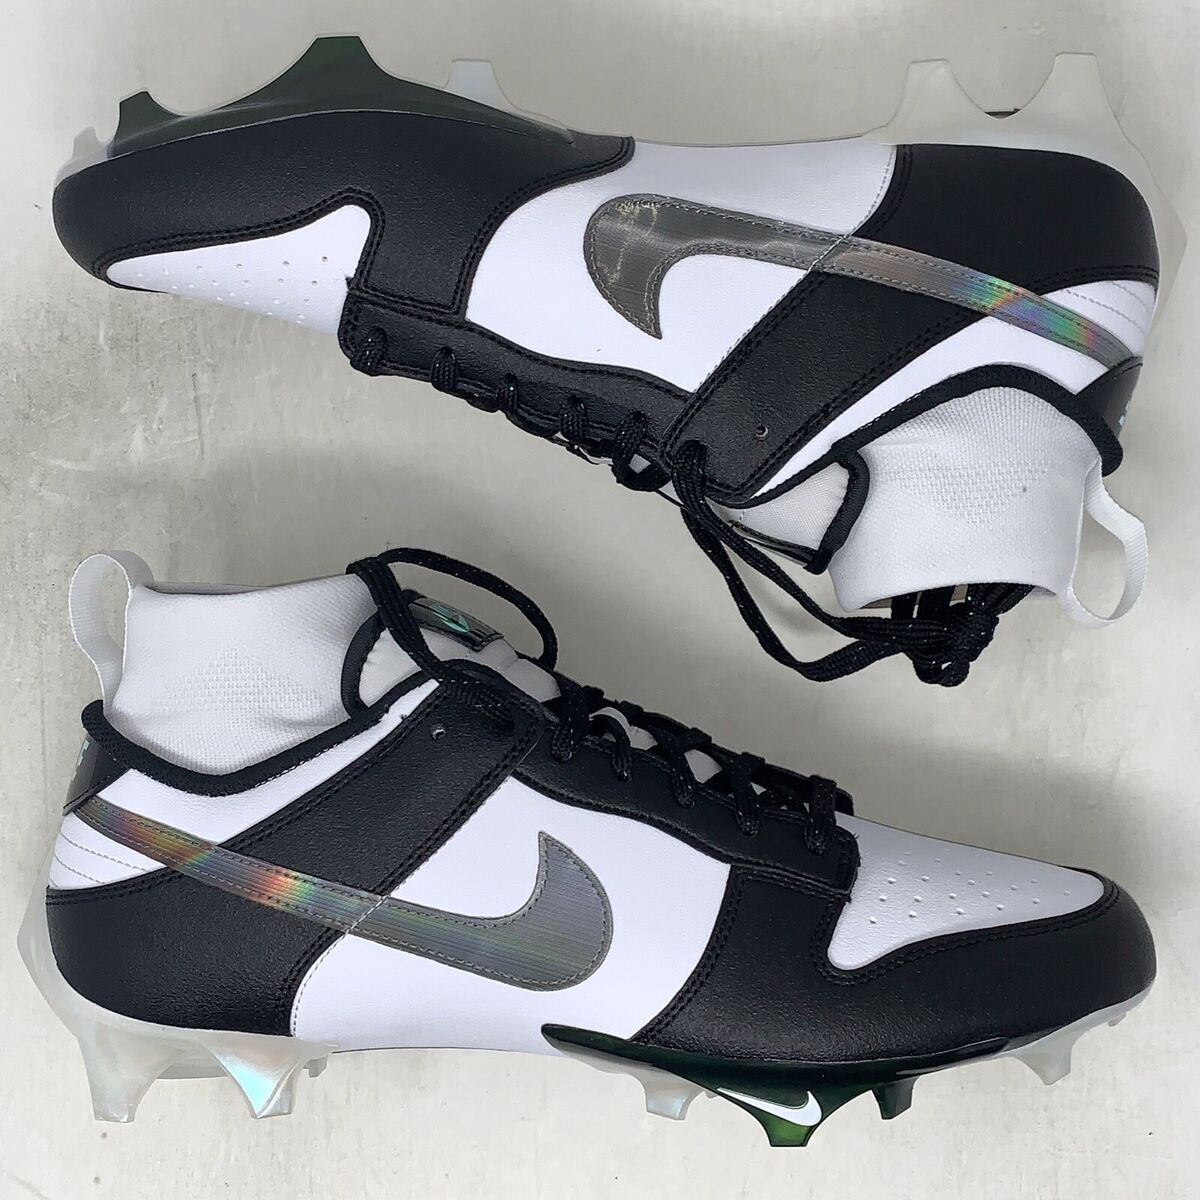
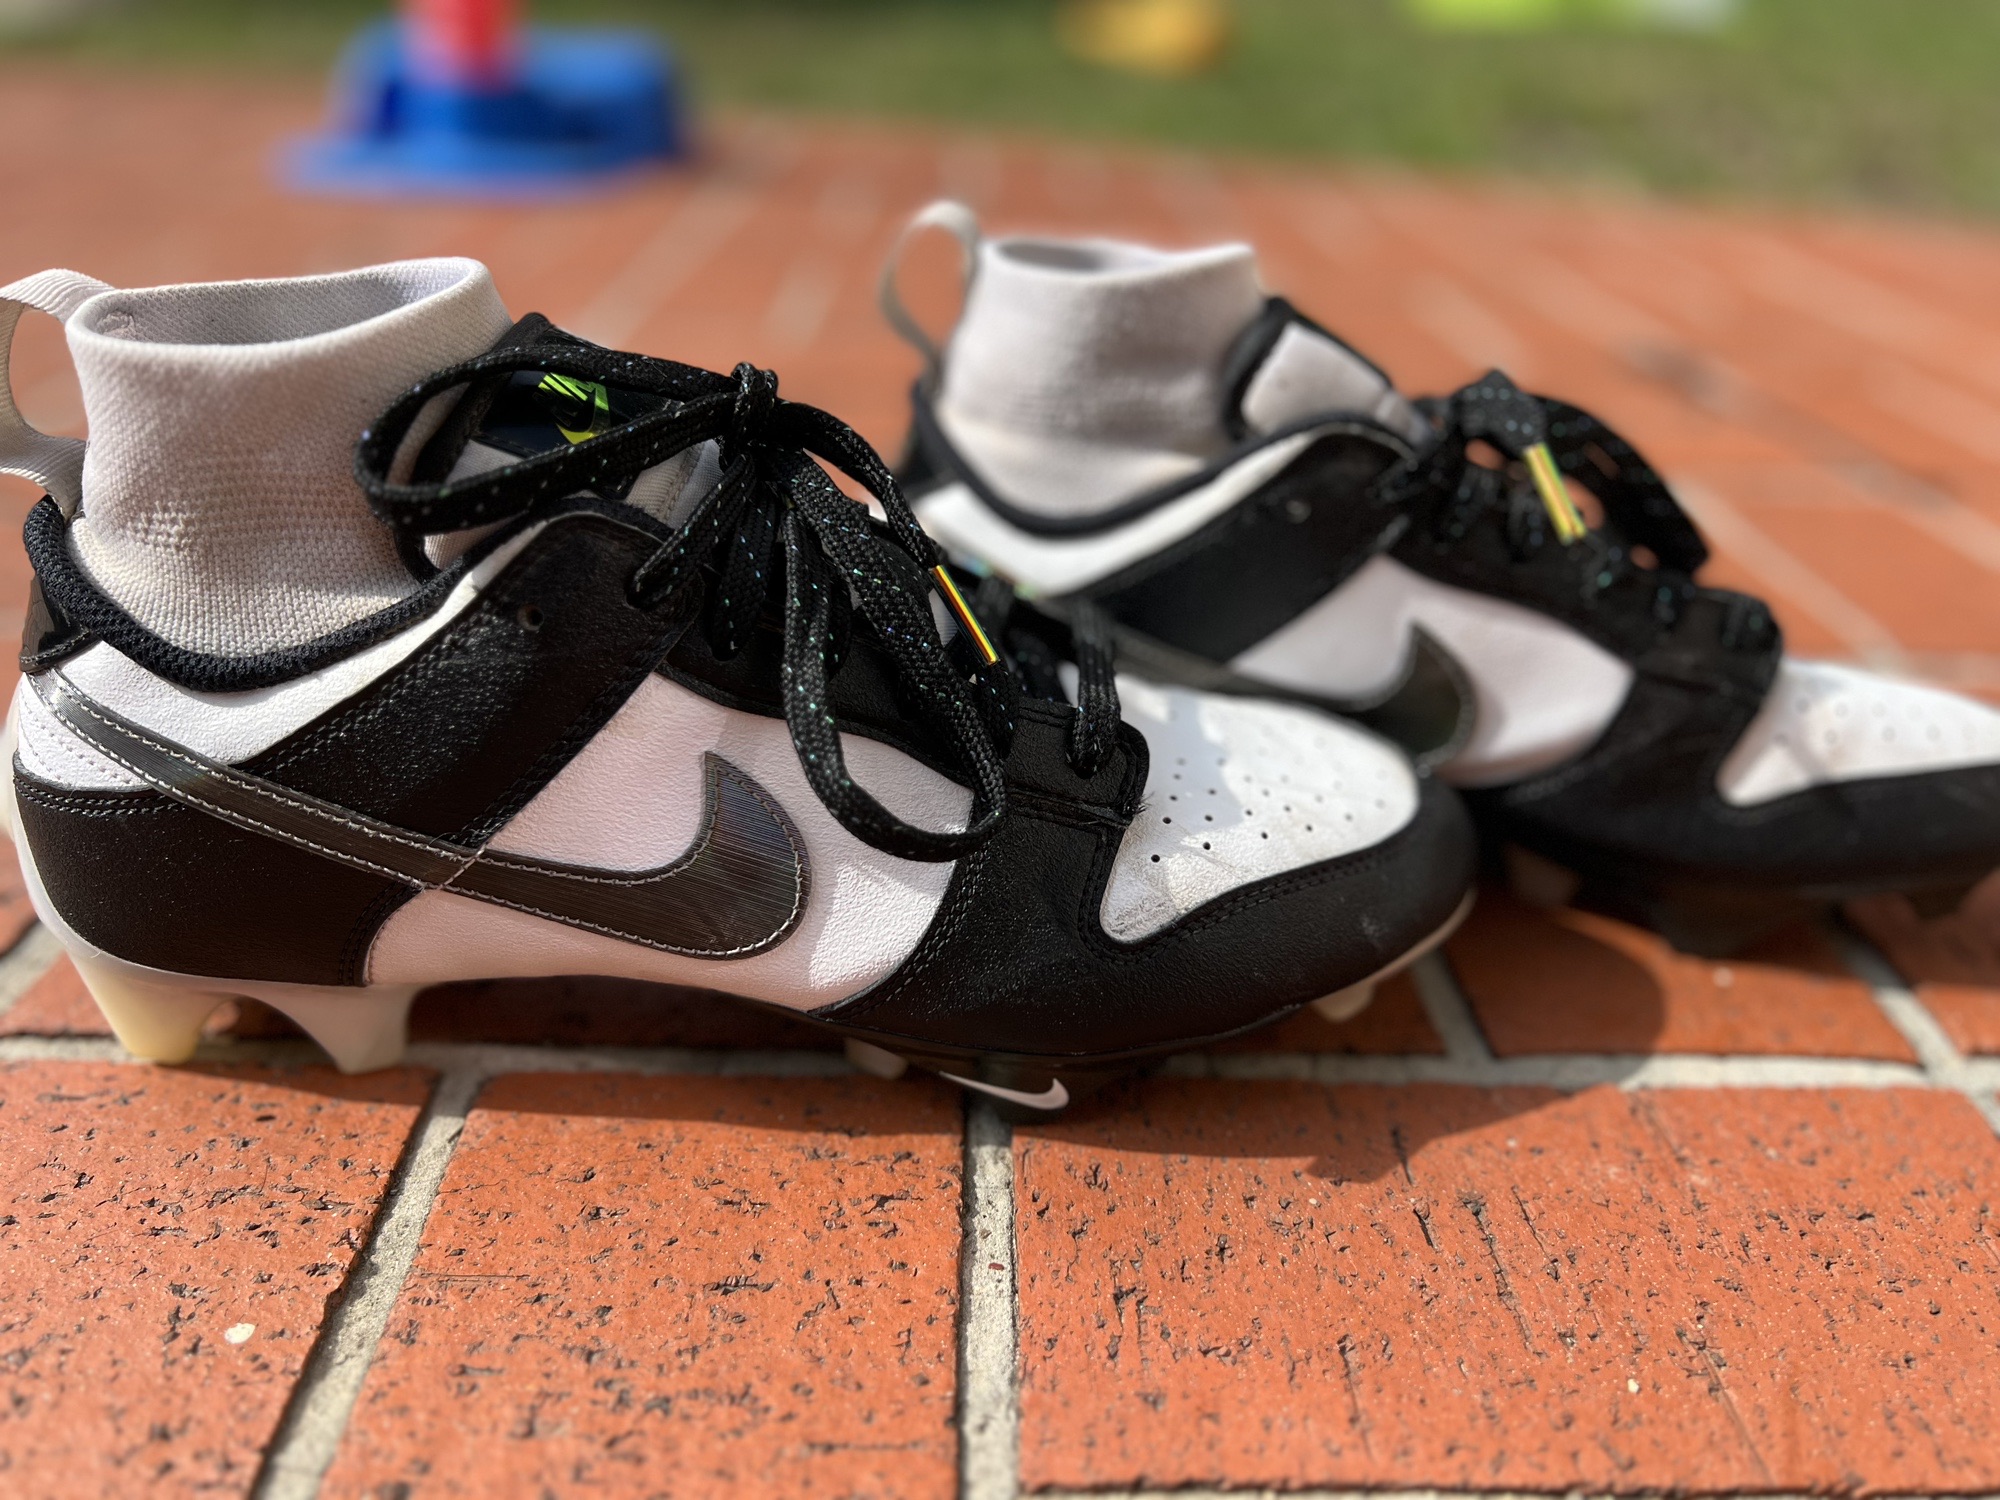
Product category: misc
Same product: yes